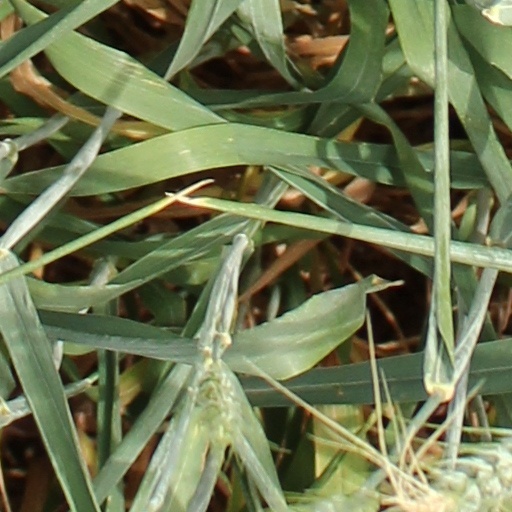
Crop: wheat